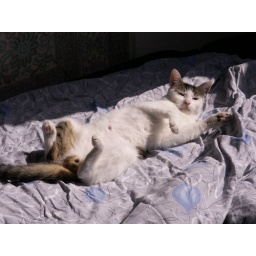
my cat at my bed in the sun